Joachim Björklund

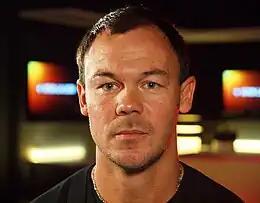
Joachim Björklund

Joachim Björklund (born 15 March 1971) is a Swedish former professional footballer who played as a centre back. He is currently assistant coach for Allsvenskan club IFK Göteborg.